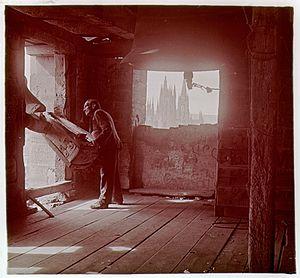
L'Institut du patrimoine culturel de l'Espagne est l'agence gouvernementale dédiée à la conservation et la restauration du patrimoine culturel espagnol tel que défini notamment par la loi 16/1985 du 25 juin 1985. L'institut dépend du ministère de l'Éducation, de la Culture et des Sports. Son personnel est composé de spécialistes de diverses disciplines : architectes, archéologues, ethnologues, restaurateurs, physiciens, géologues, chimistes, biologistes, documentalistes, informaticiens, photographes, bibliothécaires, archivistes et conservateurs, entre autres.